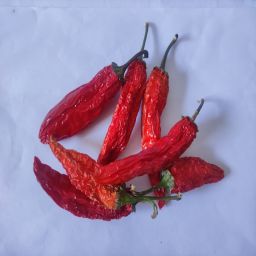
Crop: New Mexico Green Chile
Quality: Dried